Lucas de Valdés

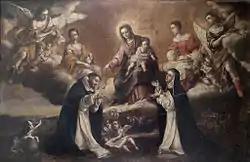
Lucas Valdés, "Virgen del Rosario, Santo Domingo y Santa Catalina de Siena", c. 1700.

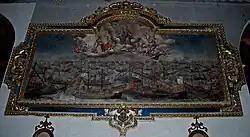
Lucas Valdés, "La Virgen del Rosario protegiendo las naves españolas en la Batalla de Lepanto."

Lucas de Valdés Carasquilla (March 1661 – 23 February 1724) was a Spanish painter and engraver of the Baroque period, active in Seville.